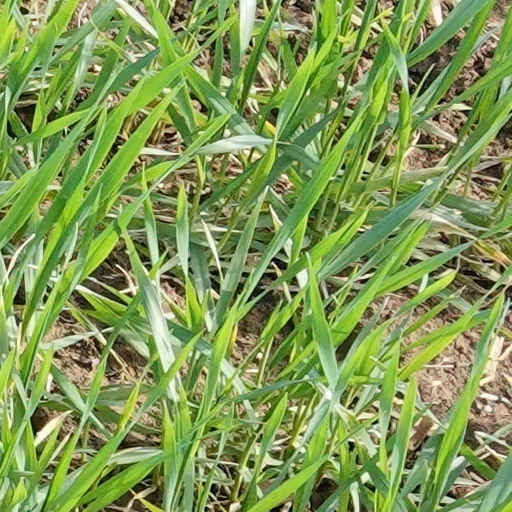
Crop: wheat